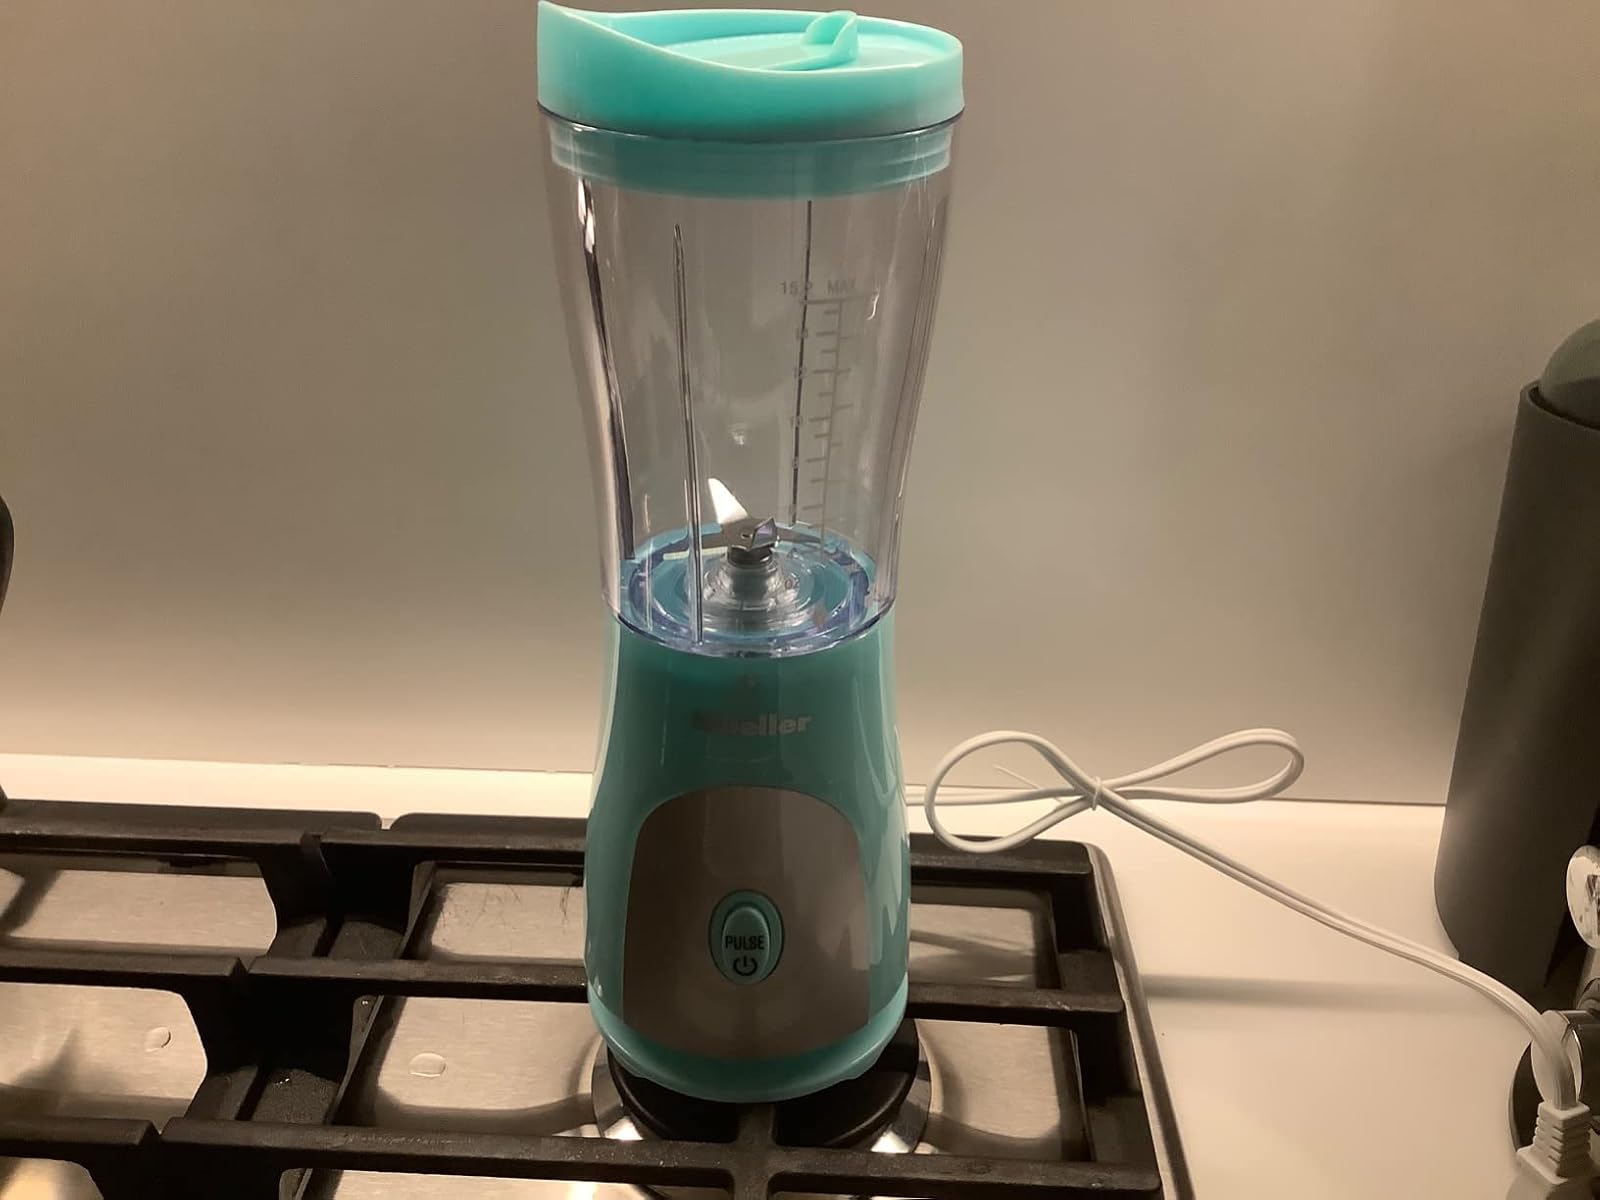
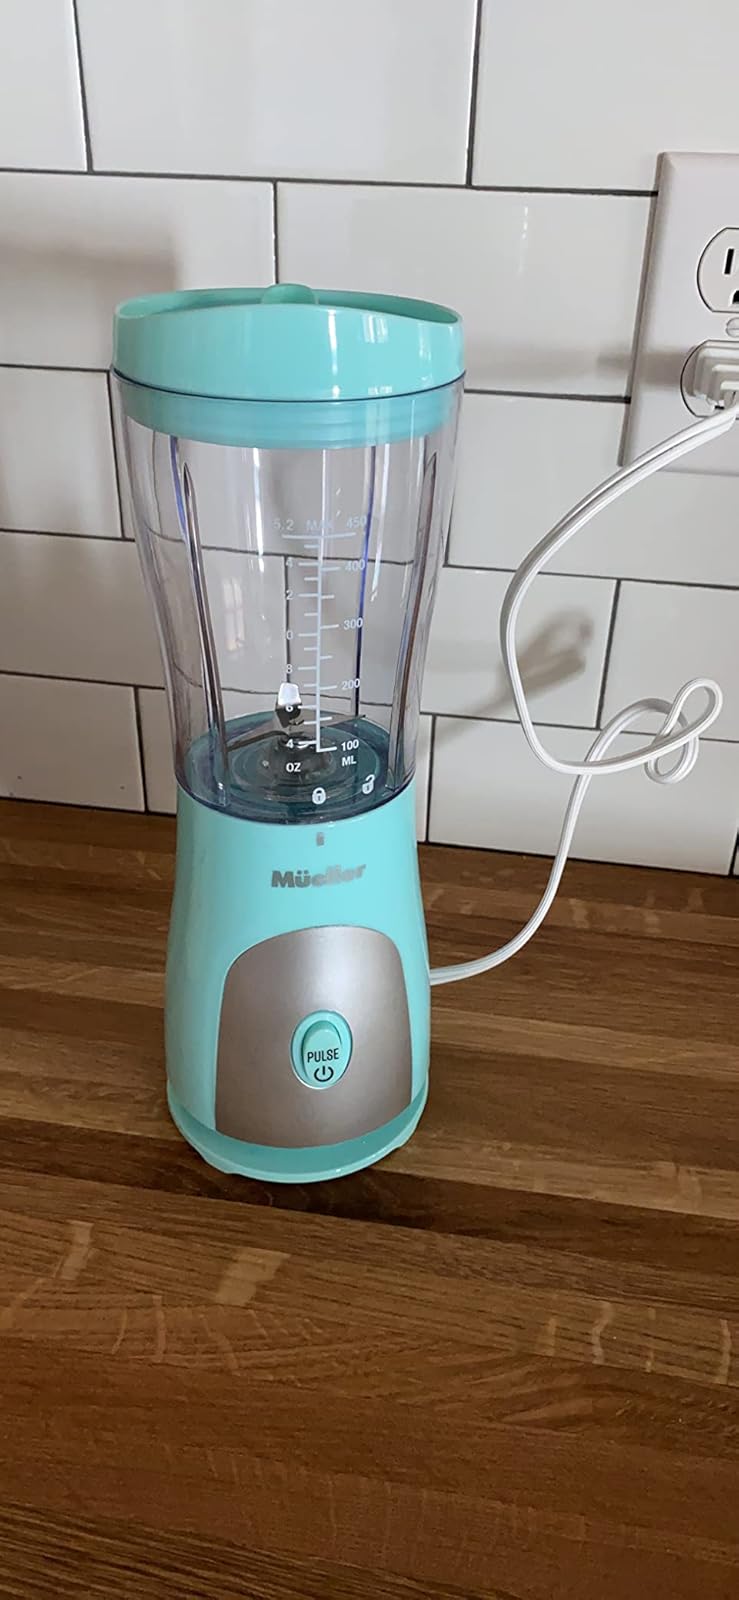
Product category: items_blender
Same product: yes